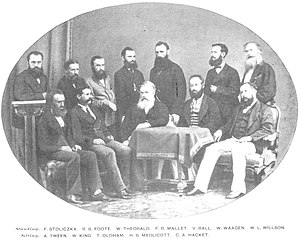
Wilhelm Heinrich Waagen
Wilhelm Heinrich Waagen var en tysk geolog og palæontolog.